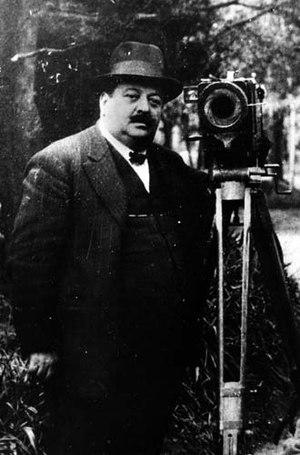
Mario Gallo fut un réalisateur et producteur de cinéma argentin. Il fut un pionnier de la cinématographie argentine. Il est célèbre pour avoir tourné le premier film de fiction argentin en 1908, El fusilamiento de Dorrego, suivi du premier film de fiction argentin réalisé avec des acteurs professionnels, La révolution de mai en 1909.